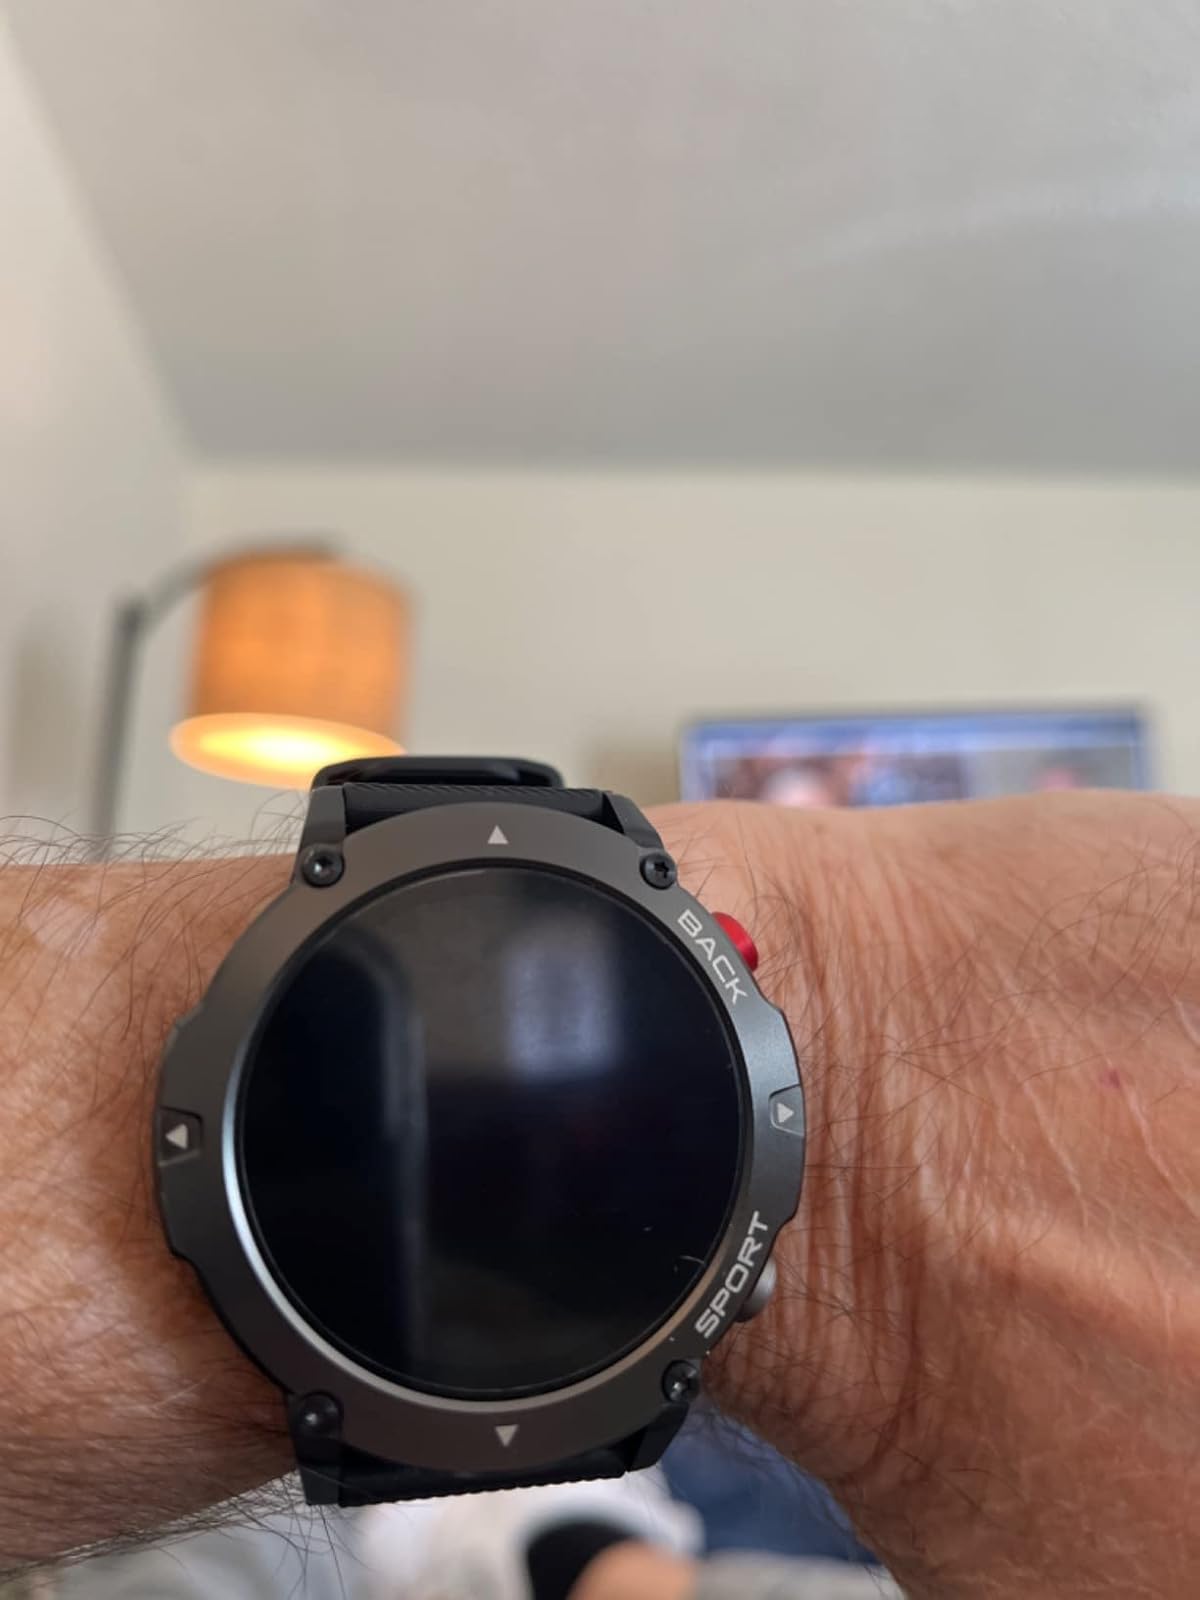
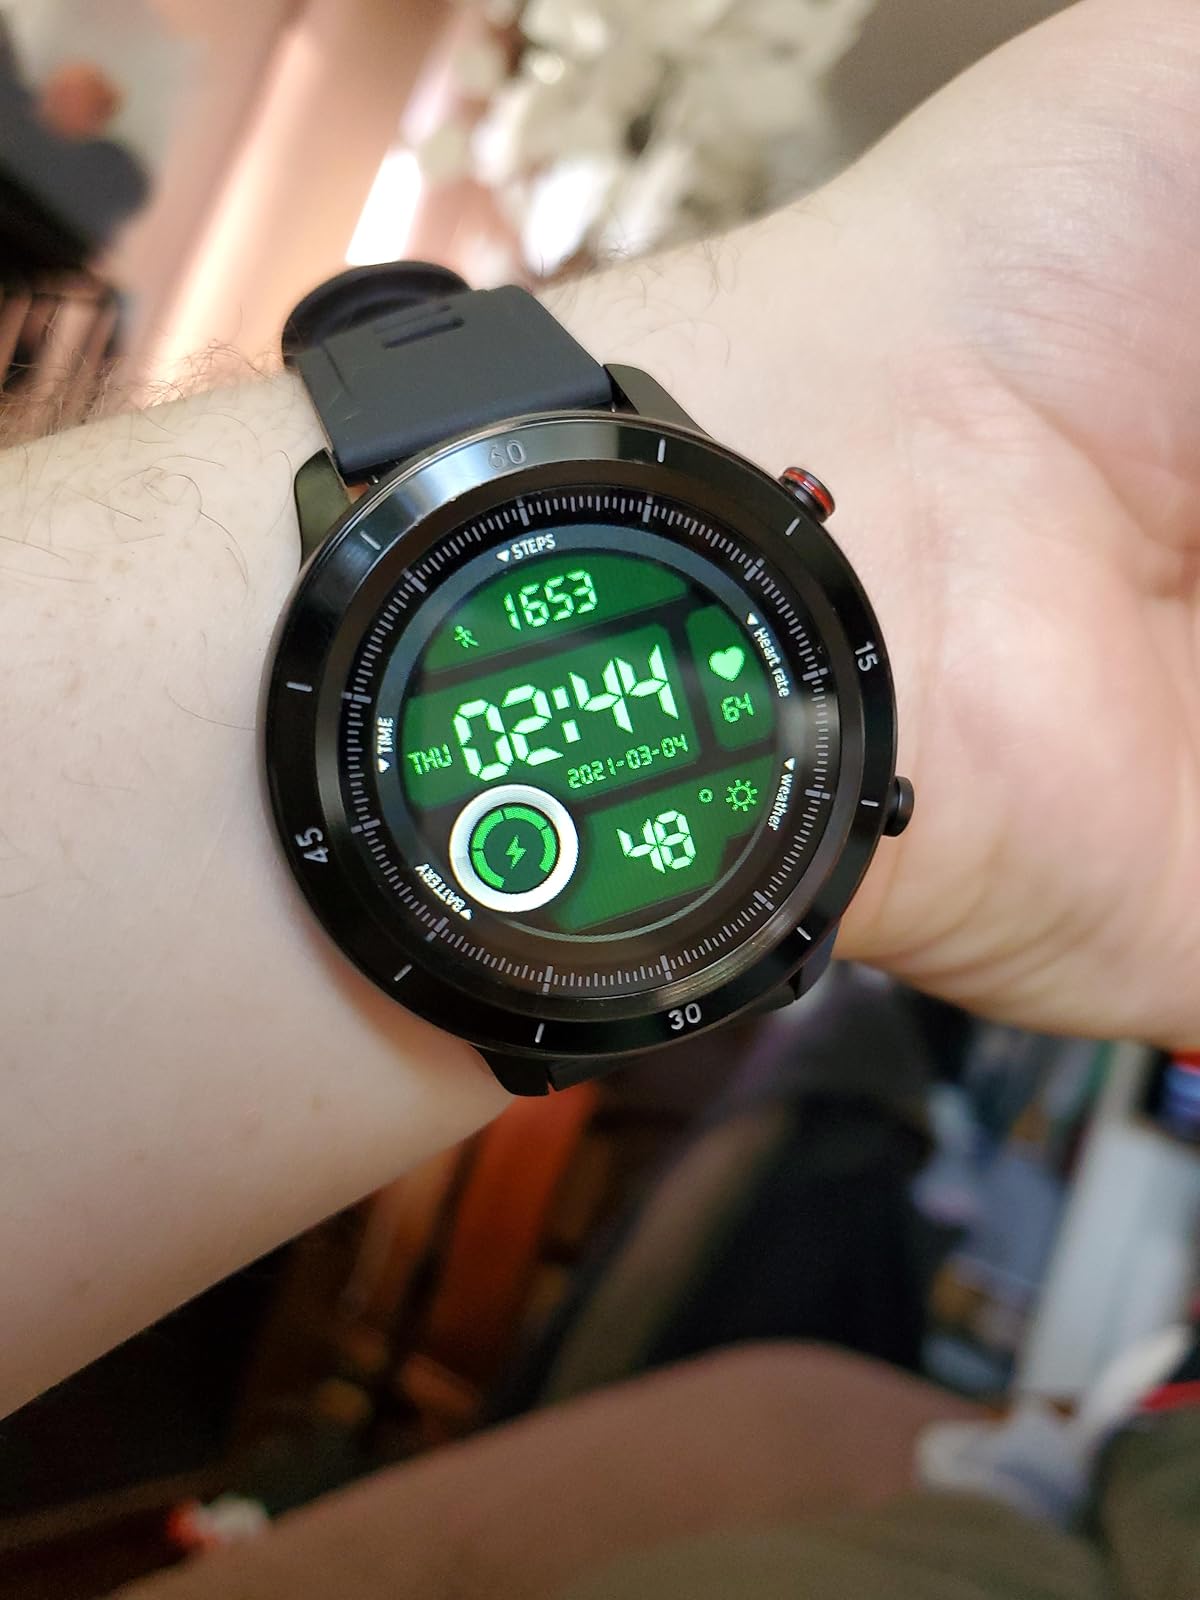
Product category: smartwatch
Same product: no